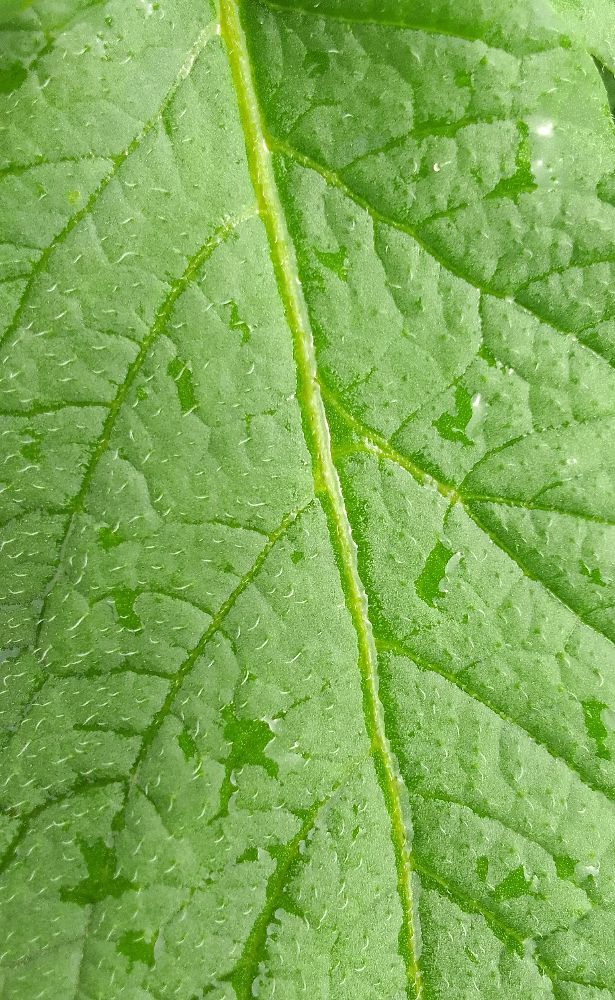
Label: Healthy